Coenoemersa limosa

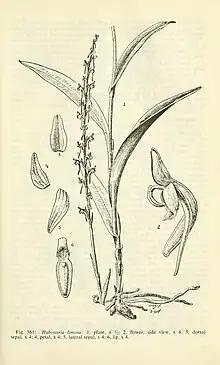
Botanical drawing of "Coenoemersa limosa" (then known as "Habenaria limosa")

"Coenoemersa limosa" plants are tall. They have several leaves, up to 28 cm long at the base but gradually getting shorter with the upper leaves having a bract-like appearance. Flowering time is from June to August, with some plants getting up to 200 green to yellowish green flowers in a dense to lax spike. All petals including the lip have an entire margin. There is a thin and long (8–25 mm) nectar spur.